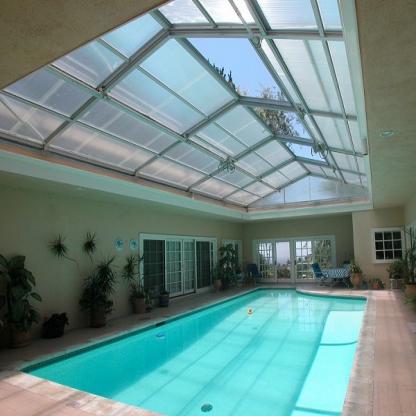
Scene: Indoor